Interplanetary spaceflight

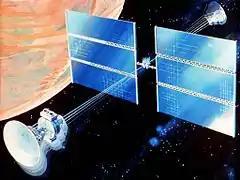
In the artistic vision, the spacecraft provides artificial gravity by spinning (1989).

A skyhook is a theoretical class of orbiting tether propulsion intended to lift payloads to high altitudes and speeds. Proposals for skyhooks include designs that employ tethers spinning at hypersonic speed for catching high speed payloads or high altitude aircraft and placing them in orbit. In addition, it has been suggested that the rotating skyhook is "not engineeringly feasible using presently available materials".